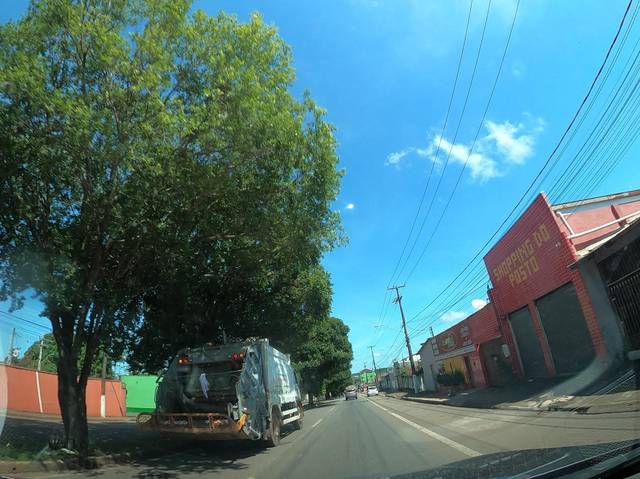
Region: Brazil
Coordinates: -8.743, -63.907